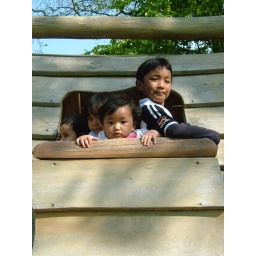
4 kids in the tree house